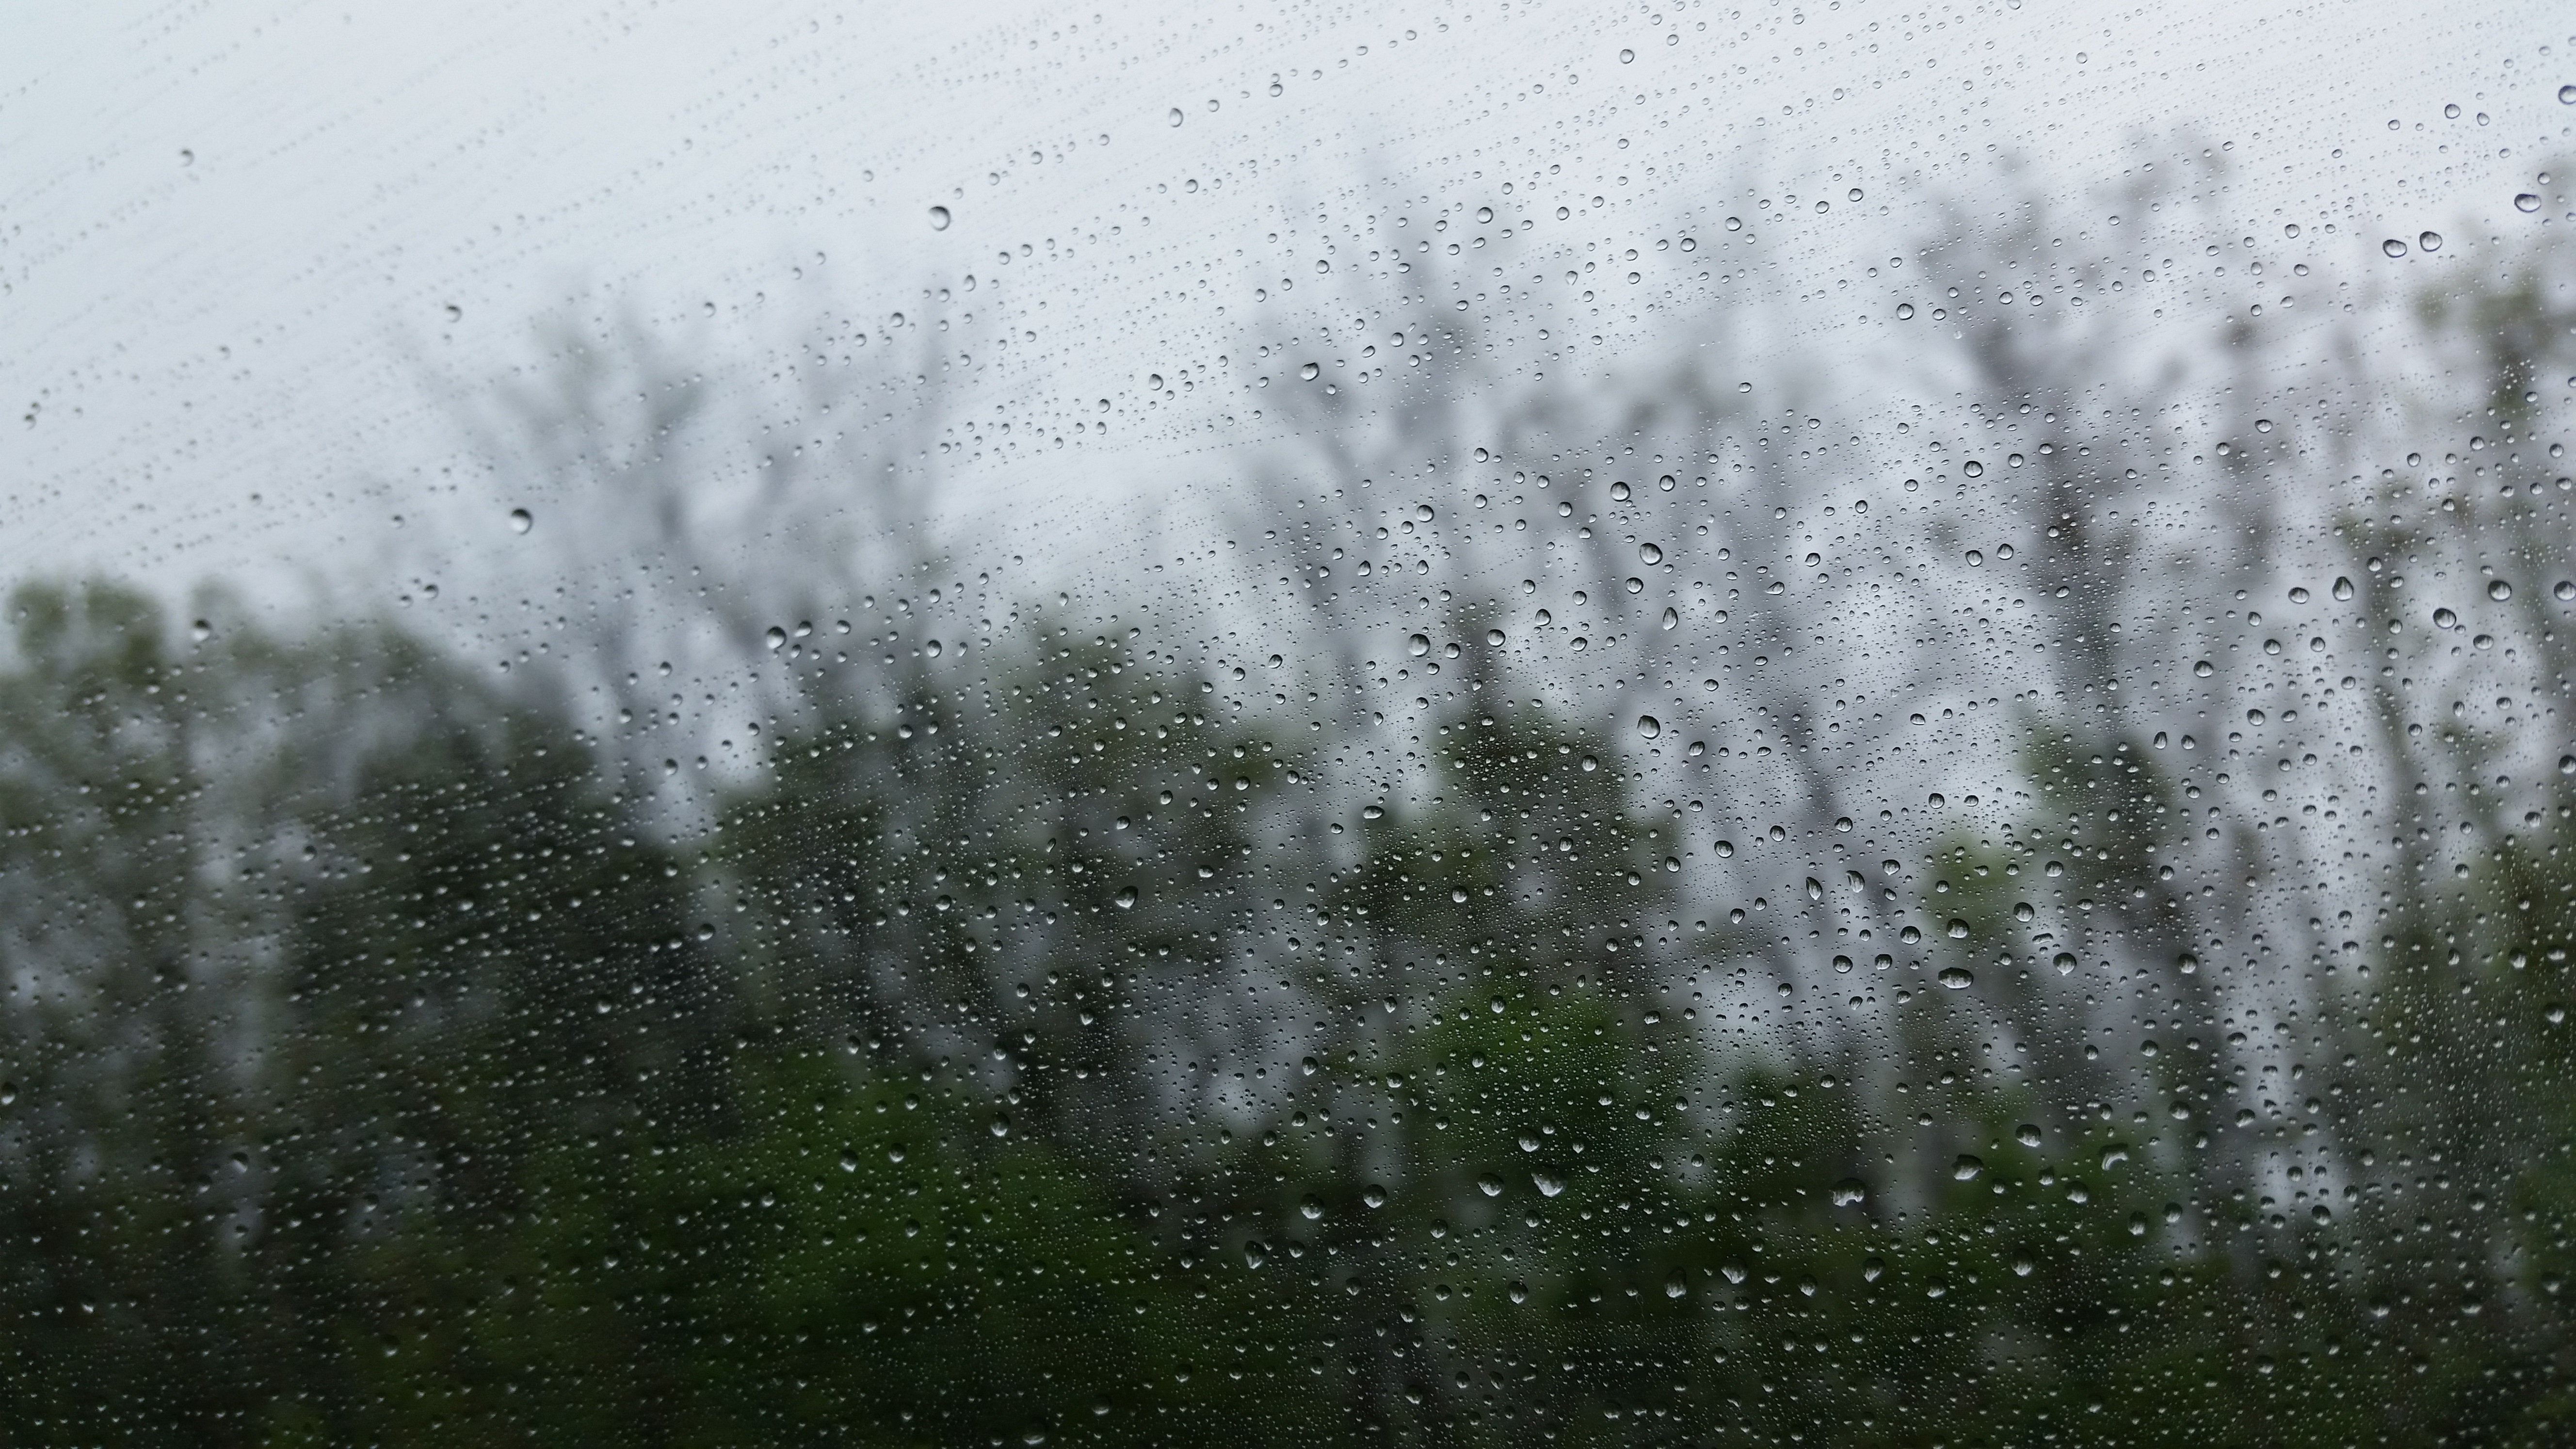
tree, water, nature, grass, branch, snow, winter, fog, mist, sunlight, morning, rain, leaf, window, frost, wet, reflection, weather, trees, droplets, raining, freezing, atmospheric phenomenon